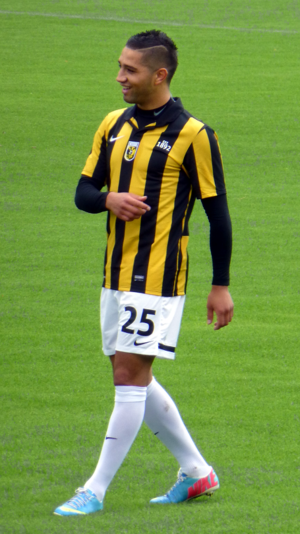
Adnane Tighadouini
Tighadouini for Vitesse Arnhem i 2013
Adnane Tighadouini er en marokkansk professionel fodboldspiller, der spiller som venstrefløj for den danske klub Esbjerg fB på leje fra Málaga CF. Han spiller også for Marokkos landshold.